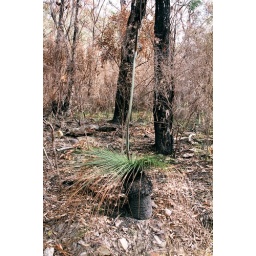
Burnt stump tree in flower